Douglas Gordon Cunningham

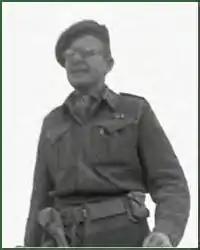
Brigadier Cunningham during World War II.

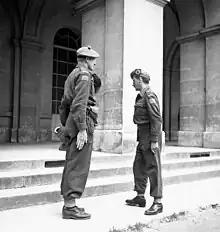
Brigade Major N. Kingsmill (left) presenting Brigadier D.G. Cunningham, who is relinquishing command of the 9th Canadian Infantry Brigade, with the first Canadian flag that was raised in Caen during the liberation of that city. Caen, France, 11 July 1944.

In 1933, he was called to the Bar of Ontario and he had a law practice in Kingston, Ontario. In November 1939, he married Isabelle Simpson, daughter of Mr. and Mrs. Huntington Simpson of Kingston. They had two sons and a daughter; John Douglas Cunningham, Ian Simpson, and Kathleen Elizabeth. In 1939, he also became an alderman of the City of Kingston.